Muhammad ibn Ra'iq

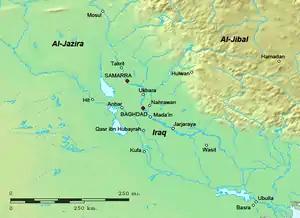
Map of Iraq in the 9th–10th centuries

In this atmosphere of disintegration, Ibn Ra'iq likewise refused to send his province's revenue to Baghdad. The Caliph's vizier, Ibn Muqla, tried to restore central control, but his expedition against the Hamdanids in 935 failed to achieve any lasting results and his attempt to campaign against Ibn Ra'iq in the next spring failed to even get off the ground, and he was himself arrested.